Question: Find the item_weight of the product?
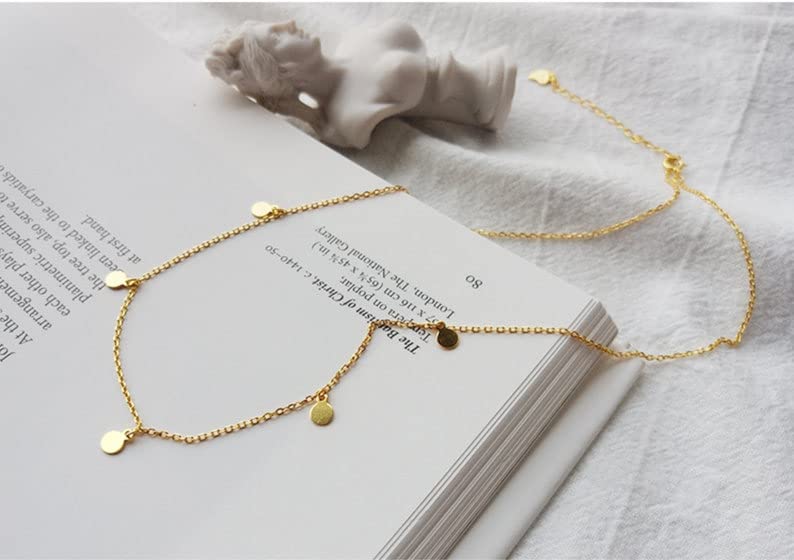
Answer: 5.5 gram